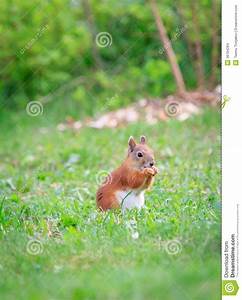
Label: squirrel